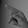
ASL letter: P